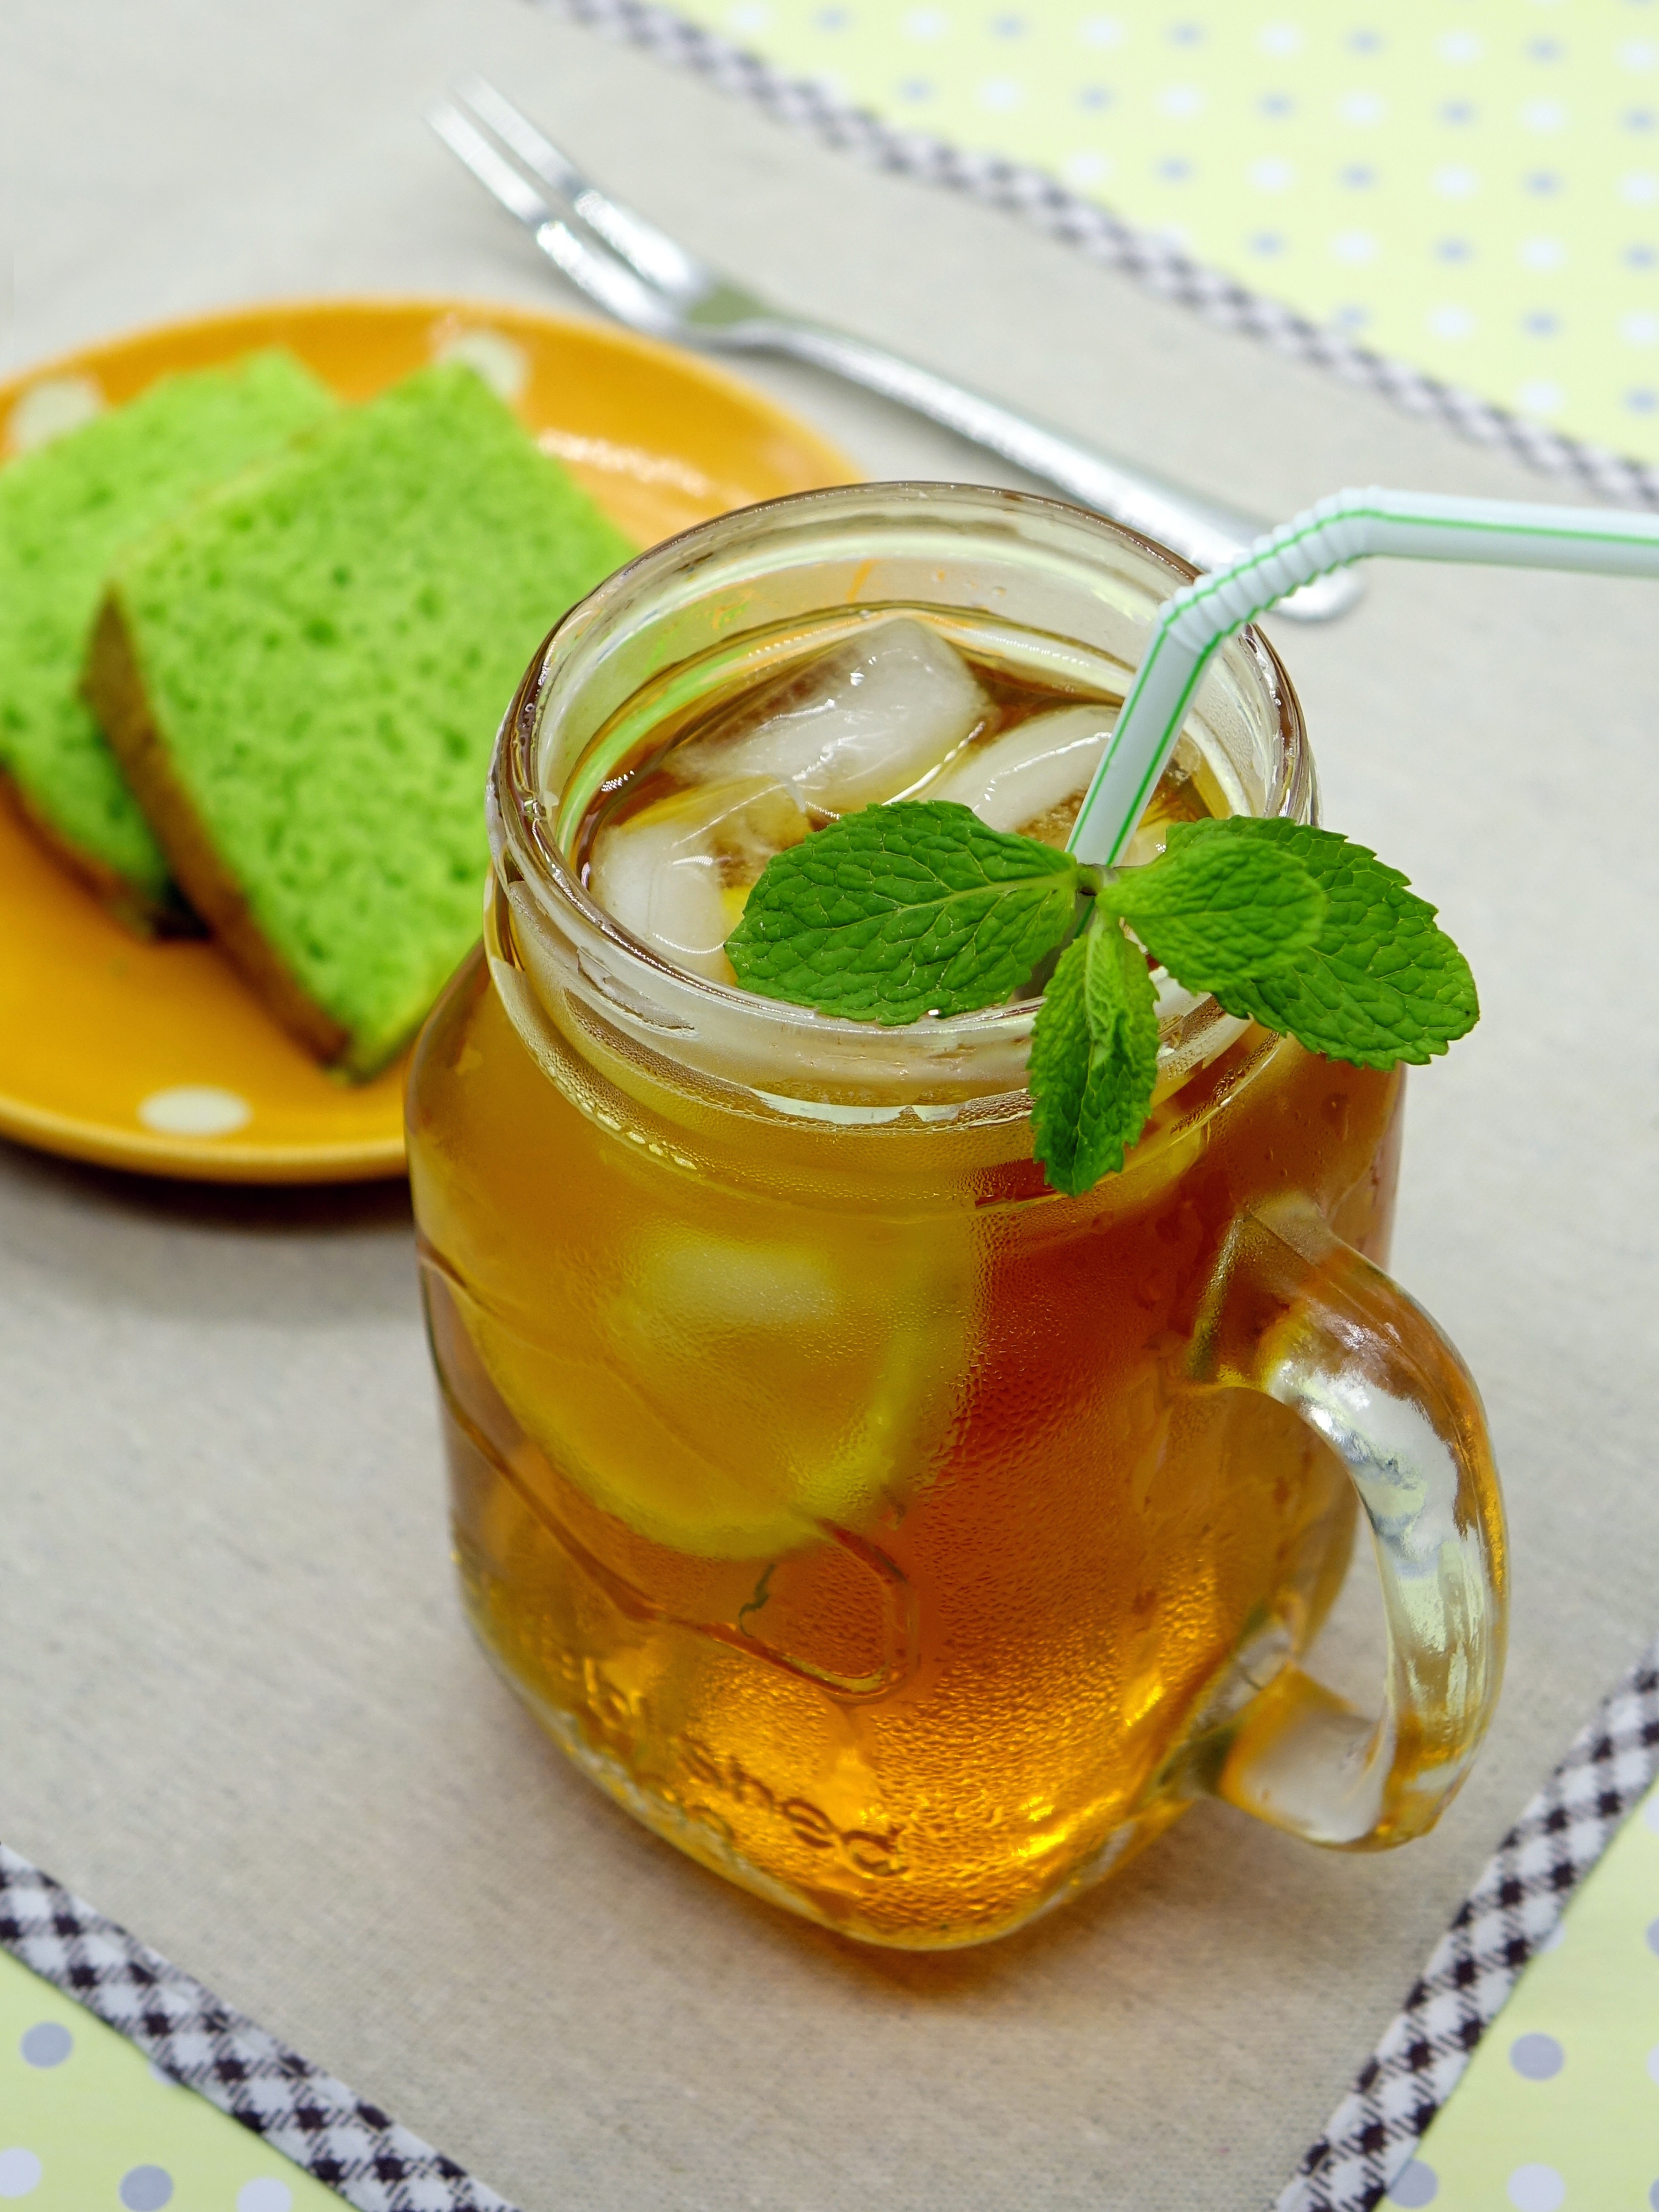
cold, plant, fruit, tea, glass, food, produce, fresh, beverage, drink, cake, mint, lemon, cocktail, iced tea, refreshment, liqueur, citrus, flowering plant, ice lemon tea, chilled, land plant, distilled beverage